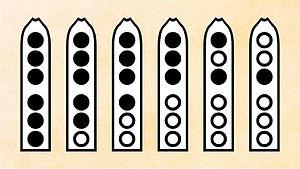
La siyotanka — « le grand coq de bruyère » en langue sioux ou « le bâton qui chante » en langue lakota —, pipigwan, fi'pa, lhokan, niçude tunga, sul, kahamaxé tahpeno et chikhwa est une flûte des Indiens des Plaines des États-Unis. C'est une « flûte de courtoisie » à double conduits jouée notamment lors de la cérémonie de la danse du Soleil.